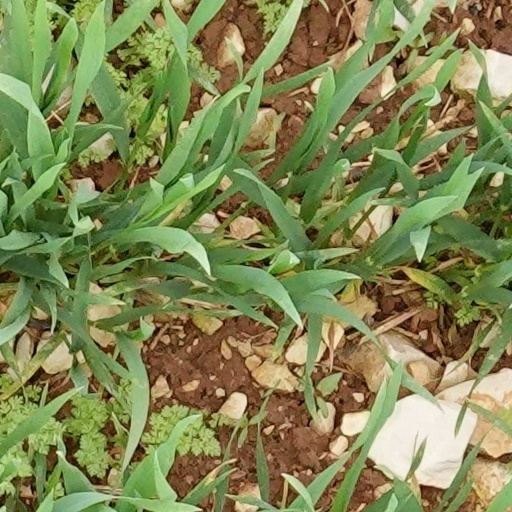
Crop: wheat